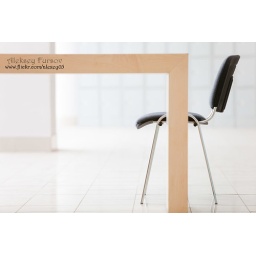
Table and office chair in bright modern interior